Milos Raonic

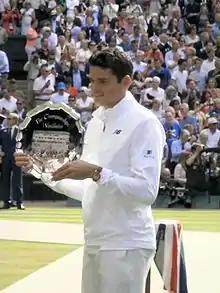
Milos Raonic was a finalist at Wimbledon in 2016. This was his first appearance in a Grand Slam final.

Raonic began 2015 by reaching the final at the Brisbane International after defeating No. 5 Nishikori in three sets, all decided in tiebreaks. He lost to No. 2 Federer in three sets, with Federer recording his 1,000th match win on the professional tour. Later in the month, he reached the quarterfinals of the Australian Open after beating No. 12 Feliciano López. He lost to Djokovic in straight sets.